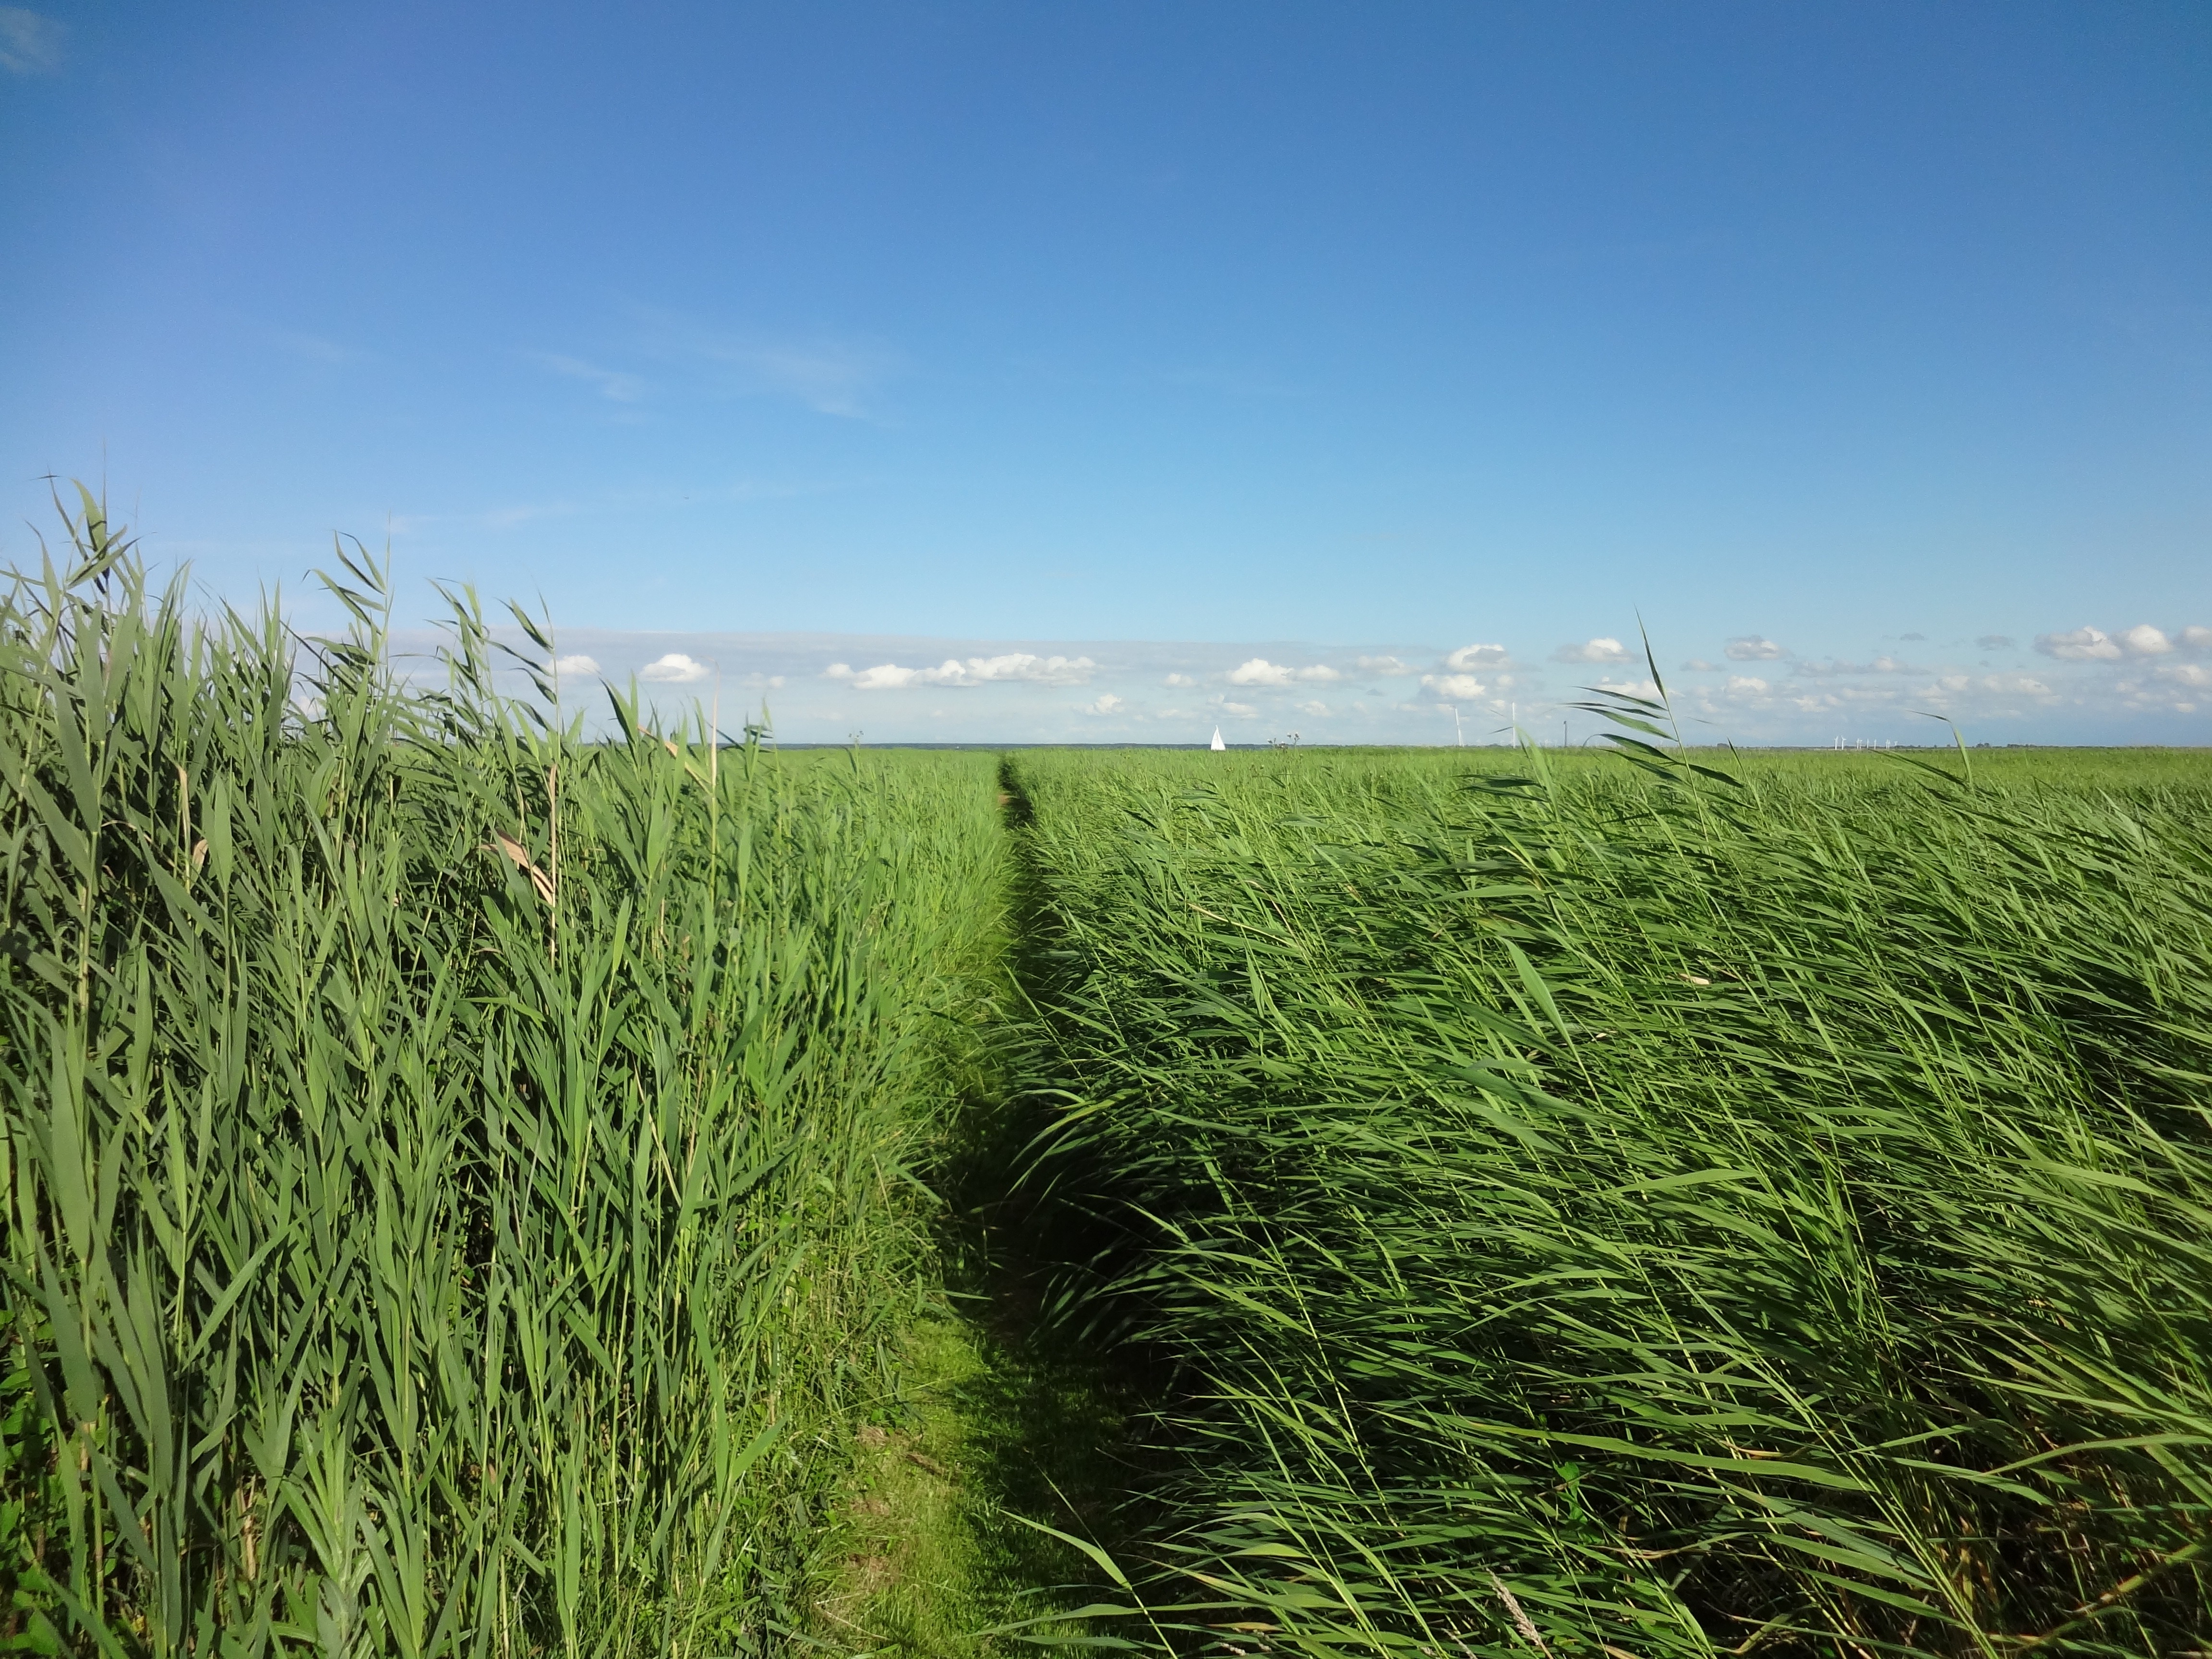
nature, grass, horizon, marsh, plant, sky, field, lawn, meadow, wheat, prairie, flower, food, green, crop, pasture, blue, agriculture, plain, grassland, wetland, plantation, habitat, ecosystem, rural area, paddy field, flowering plant, natural environment, grass family, phragmites